Romanian frigate Mărășești

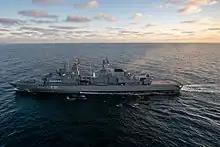
"Mărășești" in November 2021

Work on the construction of the ship began on 1 March 1978. The keel was laid down on 7 August 1979, although the dates of construction differ amongst the sources. The ship was launched on 4 June 1981. After a long period of fitting out, the ship began sea trials in 1985, and the ship was commissioned on 3 June 1985. On 2 August 1986, she was officially commissioned by Nicolae Ceaușescu himself, and was given the name Muntenia, after a historical region in Romania. The ship was initially classified as "light helicopter cruiser" ("crucișător usor port-elicopter").